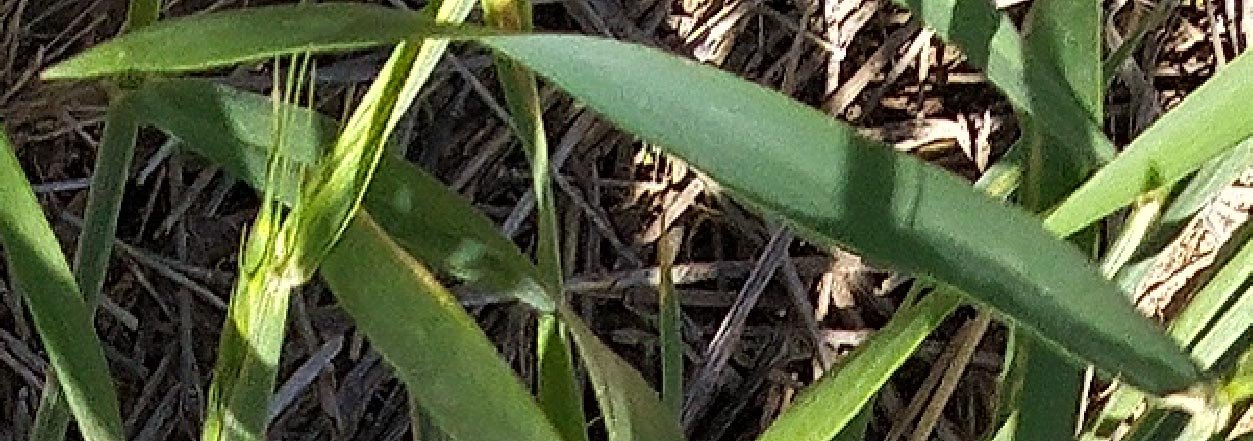
Label: Wheat___Healthy